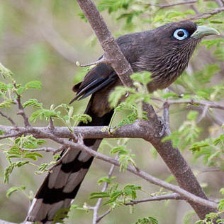
Species: BLUE MALKOHA
Scientific name: CEUTHMOCHARES AEREUS